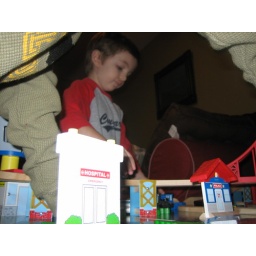
James and Thatcher tower over train table town.